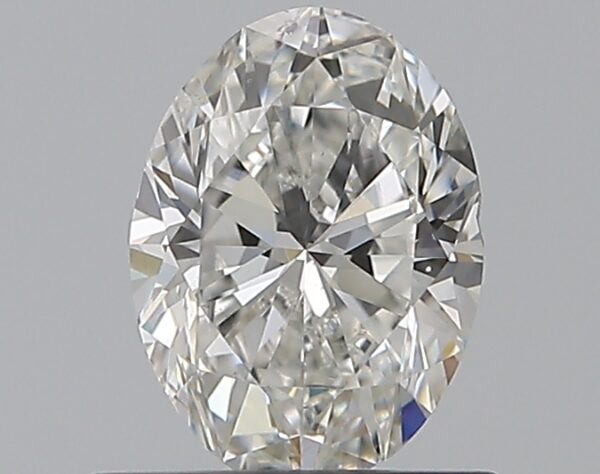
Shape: oval
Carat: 0.7
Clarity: SI1
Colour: F
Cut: EX
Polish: EX
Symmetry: VG
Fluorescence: N
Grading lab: GIA
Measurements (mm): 6.79 x 4.98 x 3.16